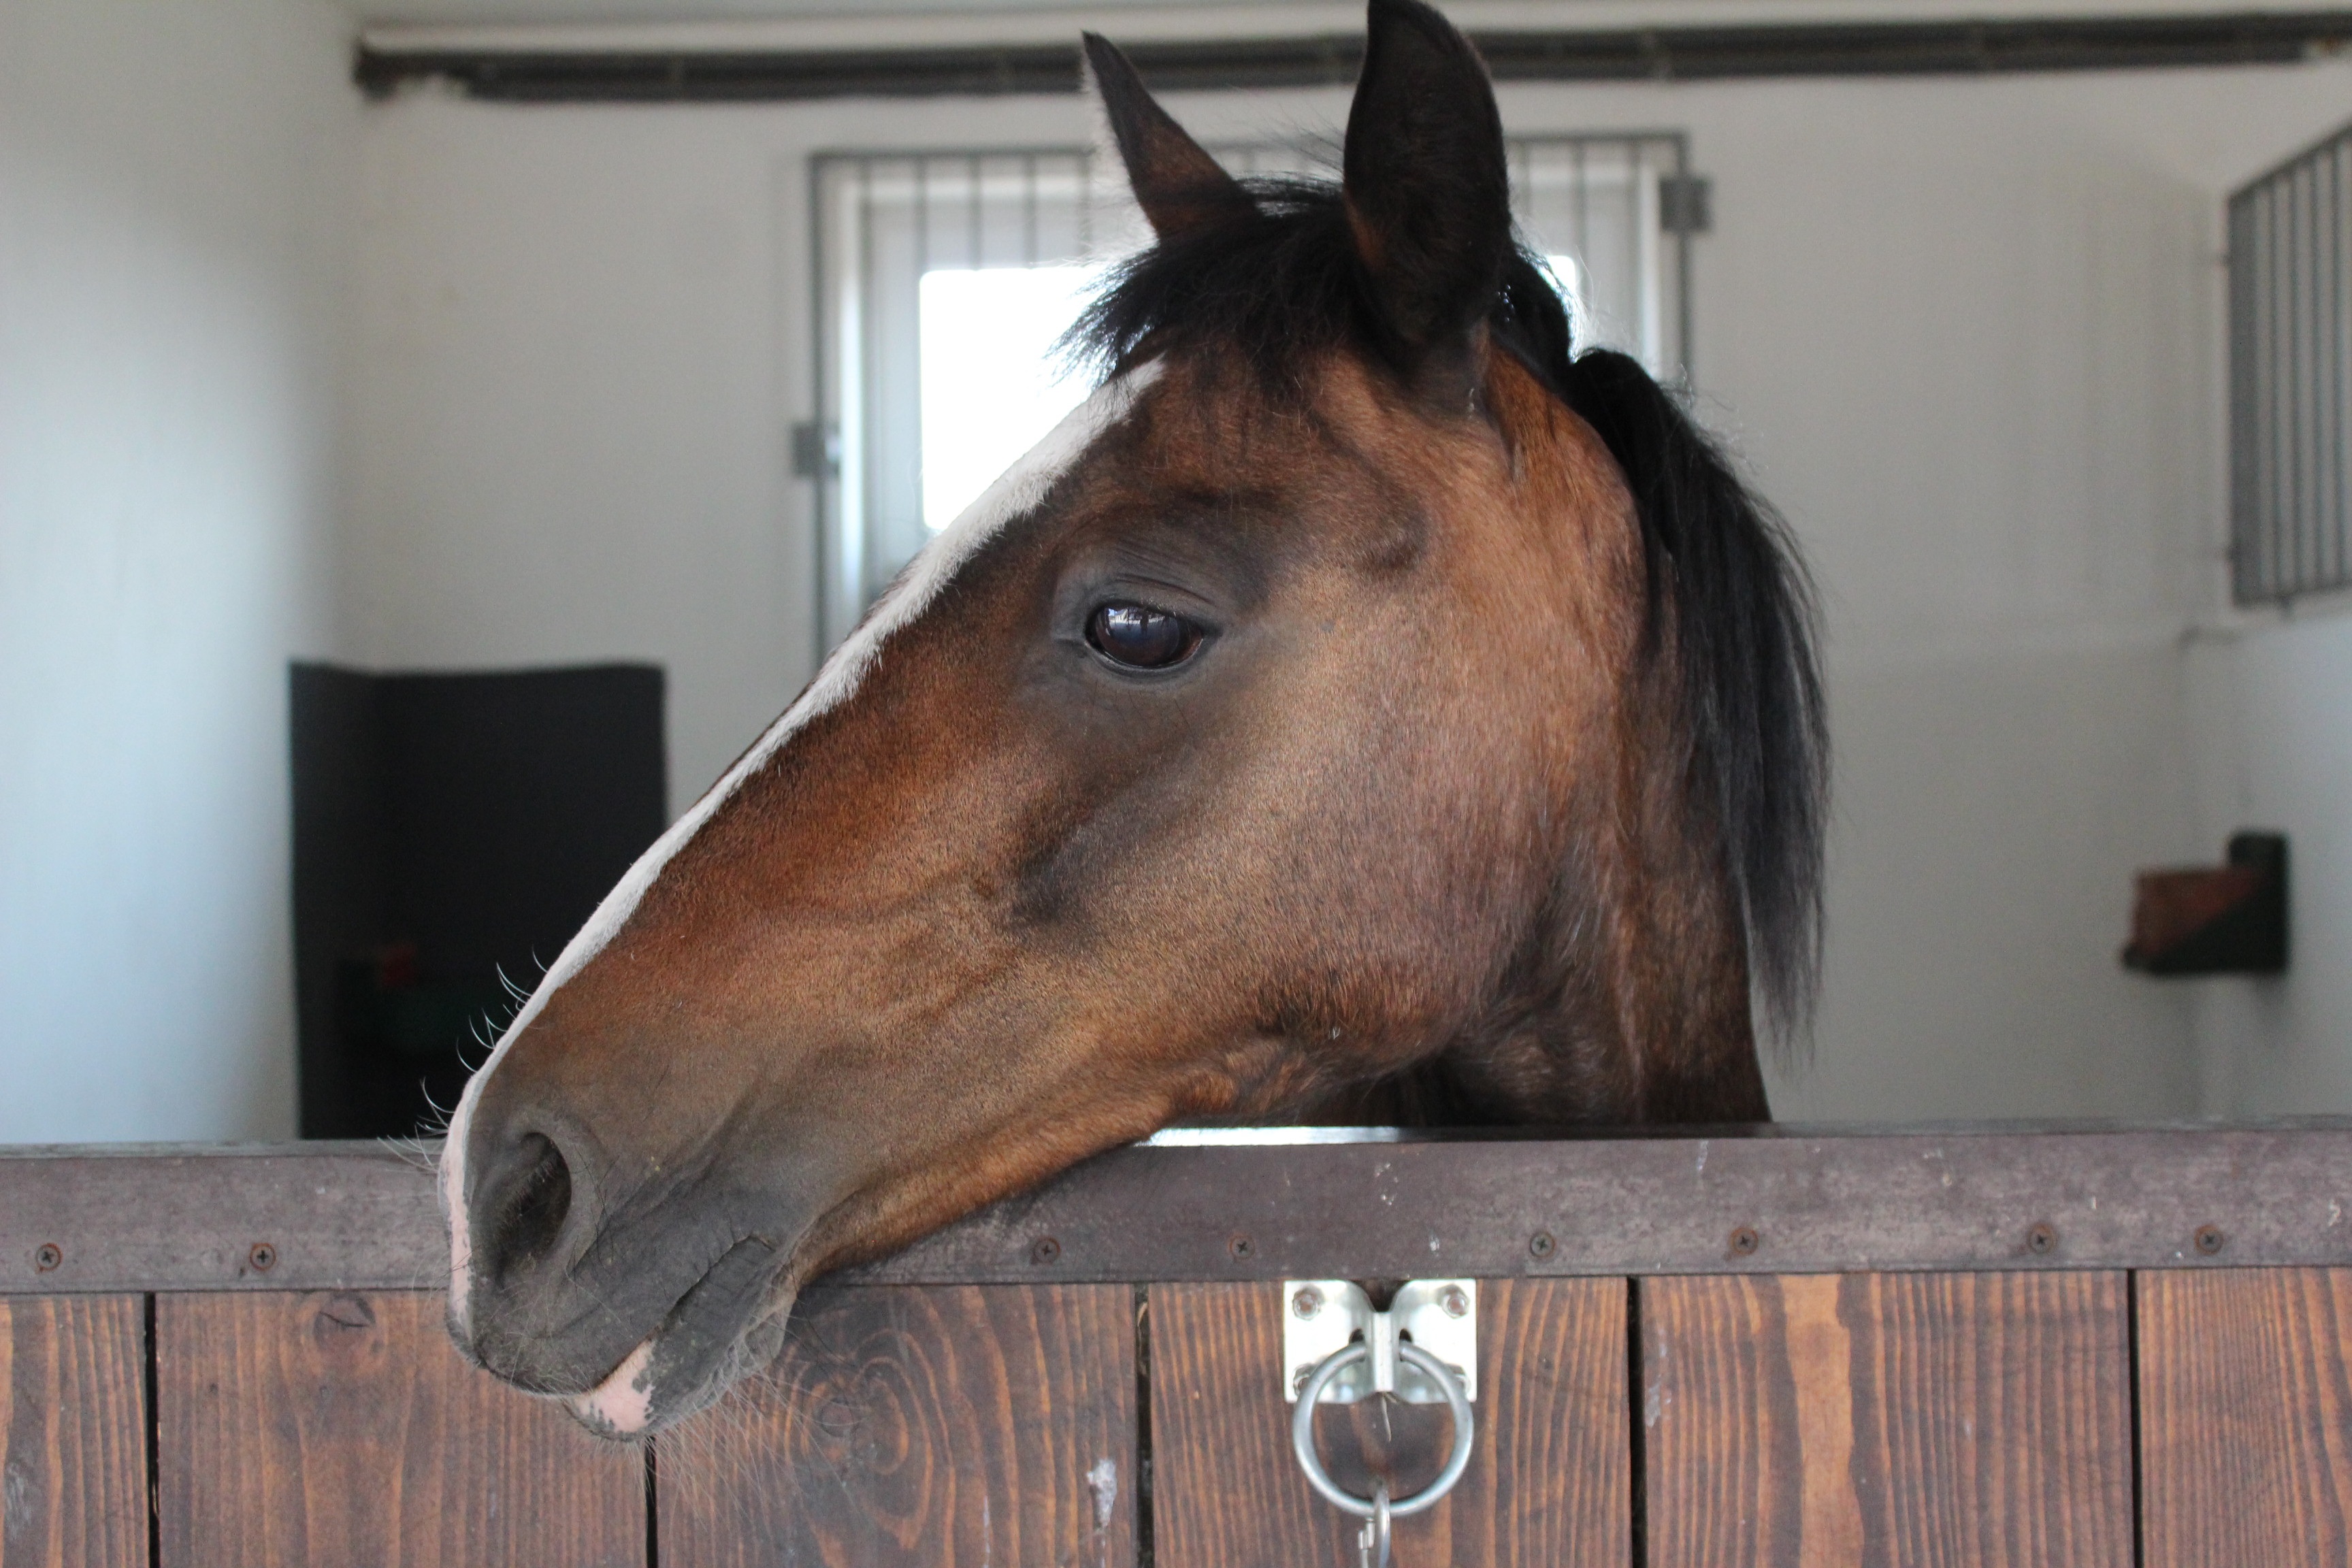
sport, animal, horse, holiday, rein, mammal, stallion, mane, tourism, stable, bridle, horses, animals, head, vertebrate, mare, foal, horse head, colt, halter, pack animal, the horse, the head of a horse, horse like mammal, mustang horse, horse harness, nastogadka, agro, box for horses